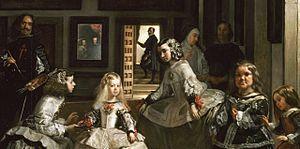
Diego Rodríguez de Silva y Velázquez, dit Diego Velázquez, ou Diego Vélasquez en français, né puis baptisé à Séville le 6 juin 1599 et mort à Madrid le 6 août 1660, est un peintre baroque espagnol.